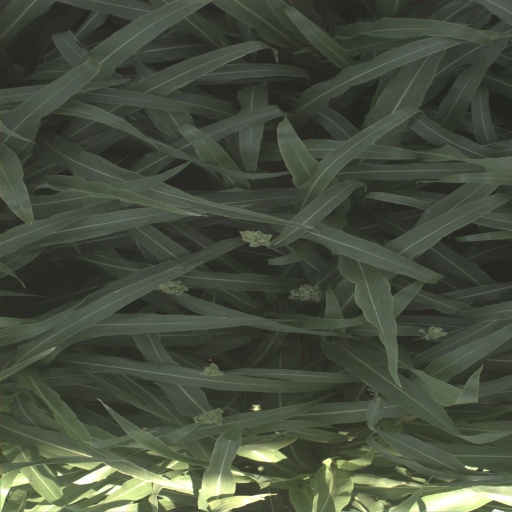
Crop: sorghum